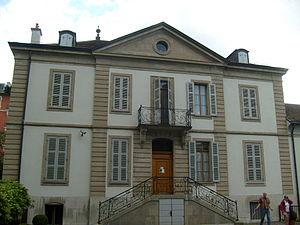
Maison Les Délices, siège du Musée Voltaire à Genève